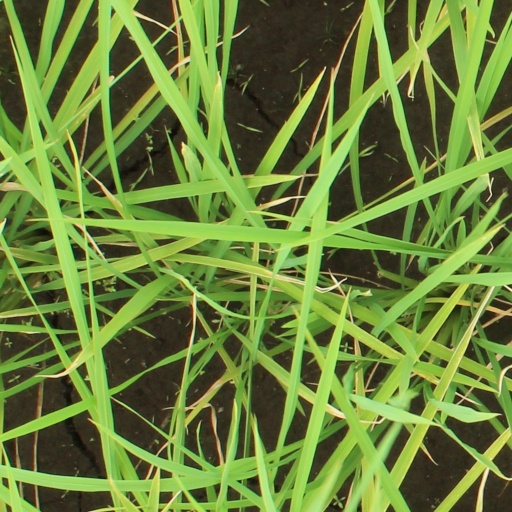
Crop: rice